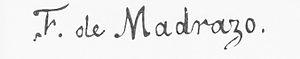
Federico de Madrazo y Kuntz, né le 9 février 1815 à Rome et mort le 11 juin 1894 à Madrid est un peintre espagnol.